Glycoside hydrolase family 56

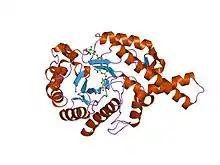
crystal structure of bee venom hyaluronidase in complex with hyaluronic acid tetramer

In molecular biology, glycoside hydrolase family 56 is a family of glycoside hydrolases.